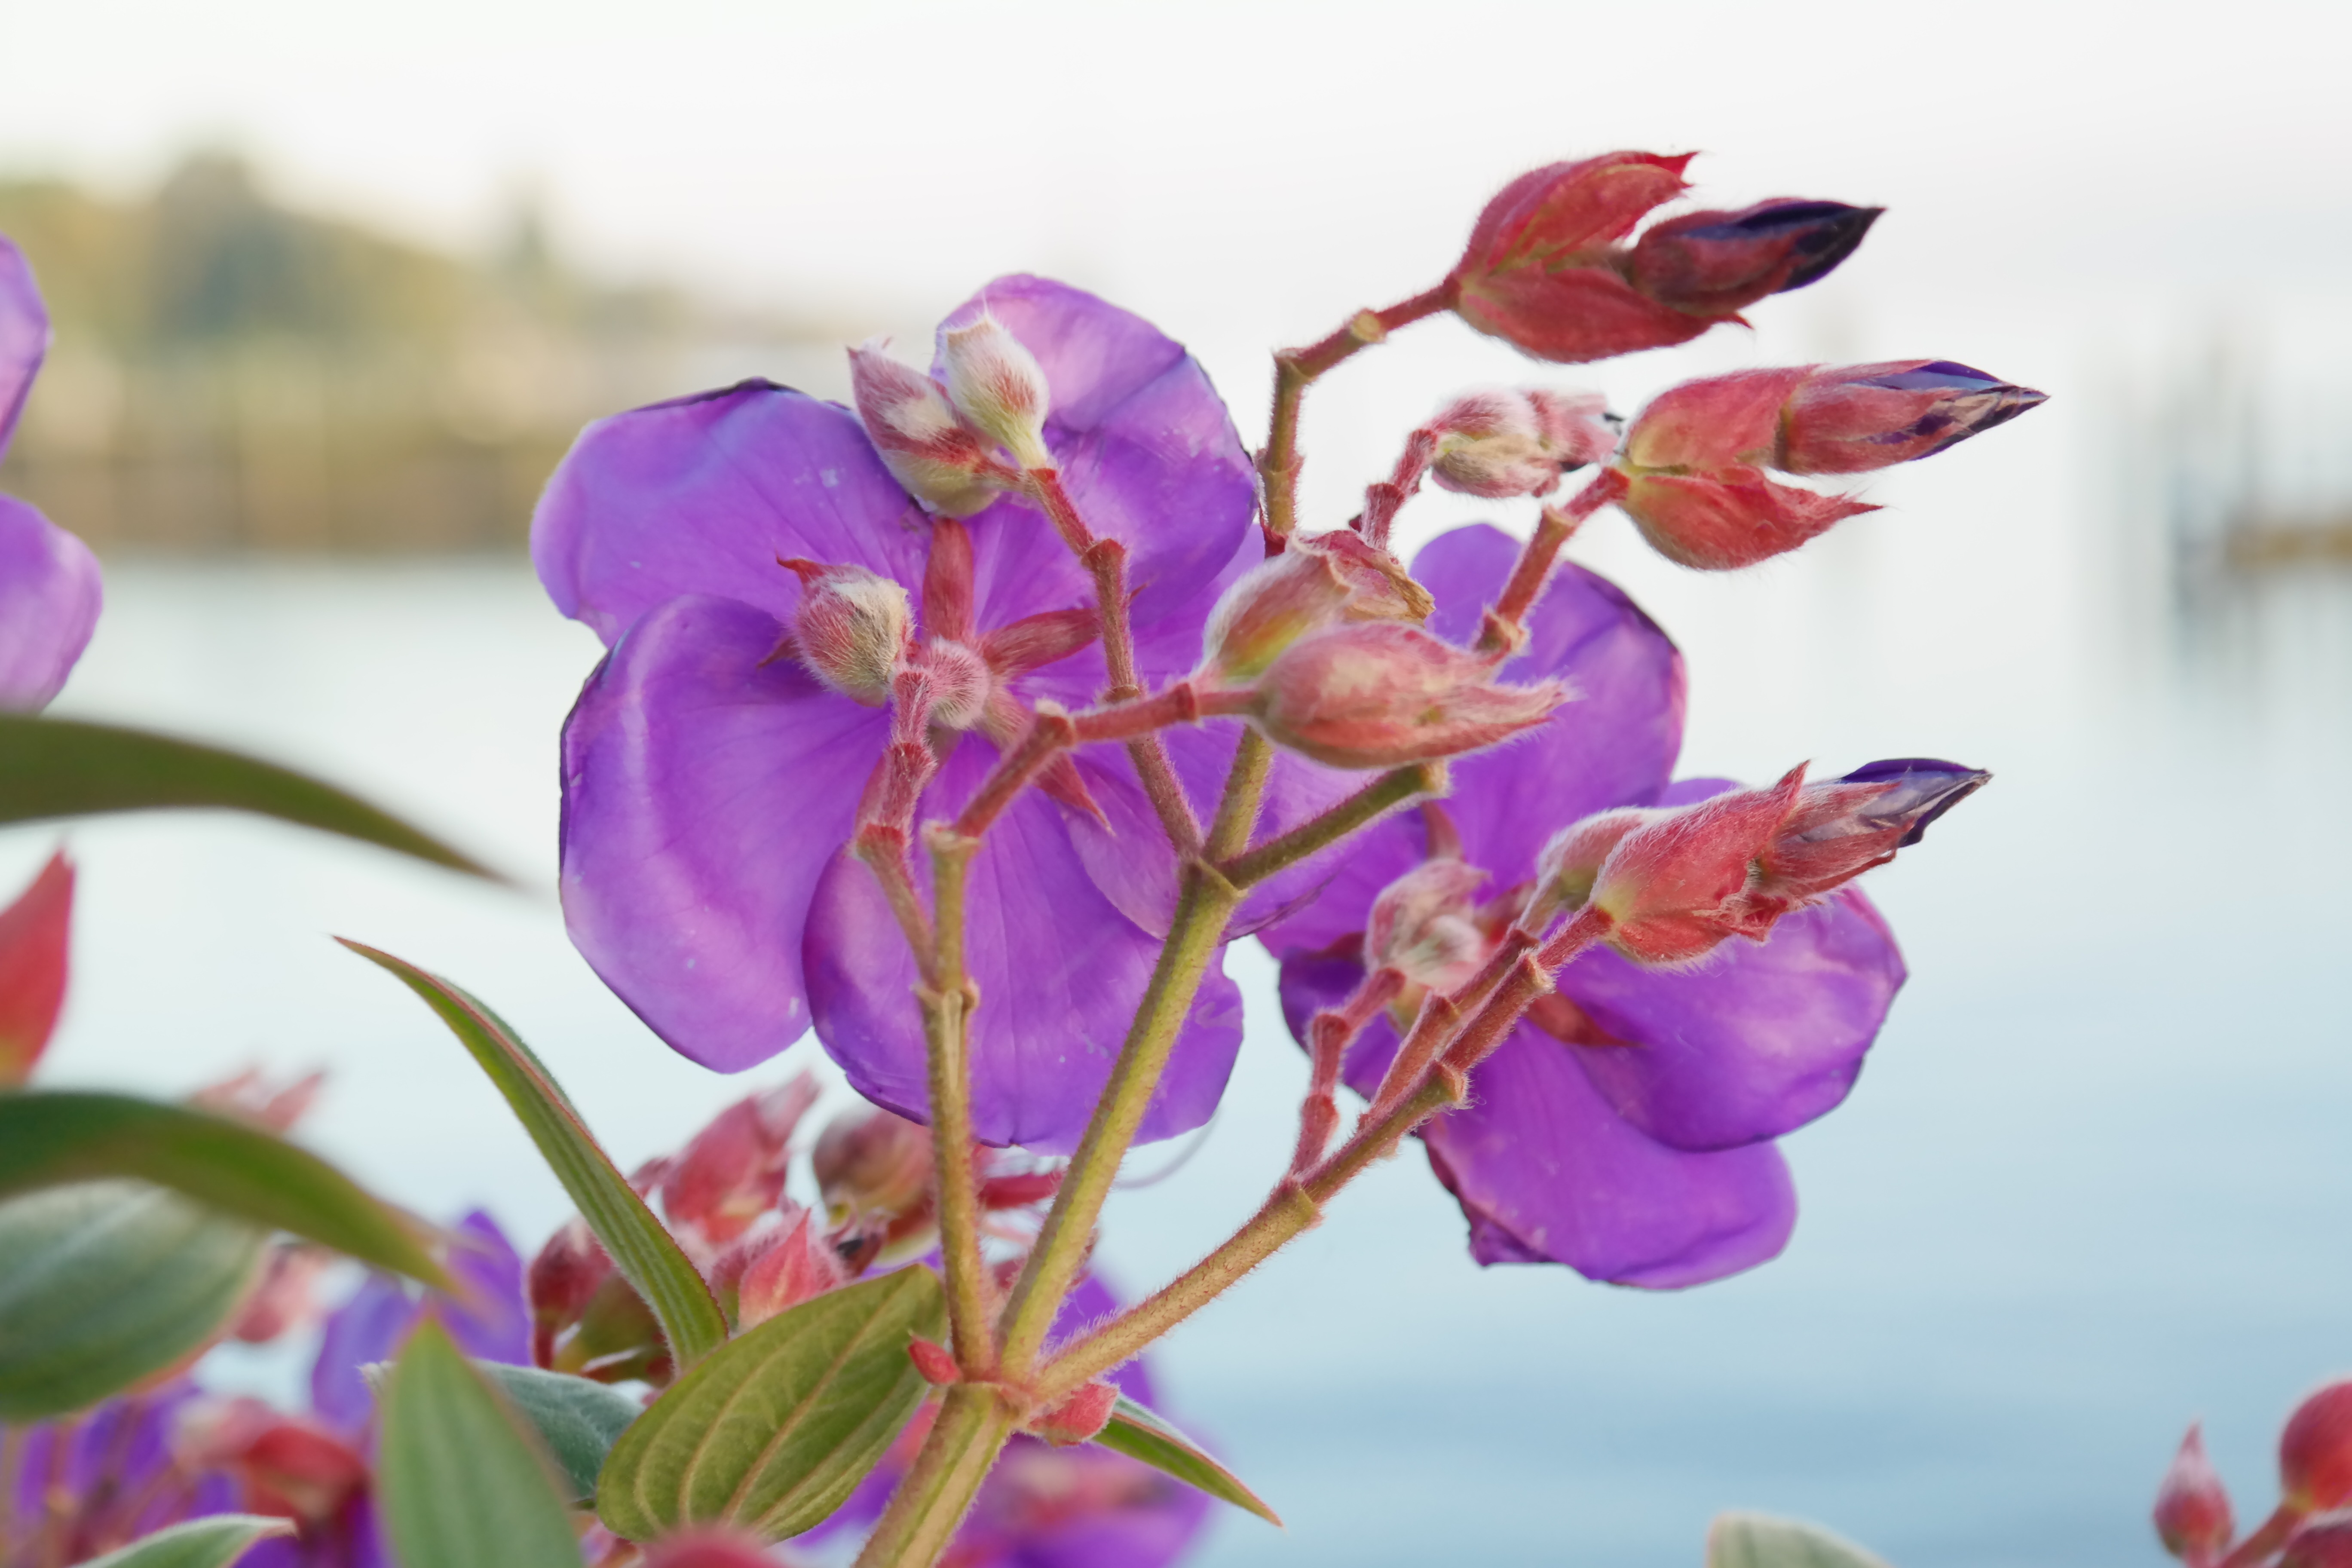
branch, blossom, plant, flower, purple, petal, bloom, botany, flora, wildflower, violet, bud, tibouchina, spider flower, macro photography, ornamental plant, flowering plant, container plant, melastomataceae, land plant, princess flower, tibouchina urvilleana, violet tree, black mouth greenhouse, myrtle like, myrtales, velvet violet